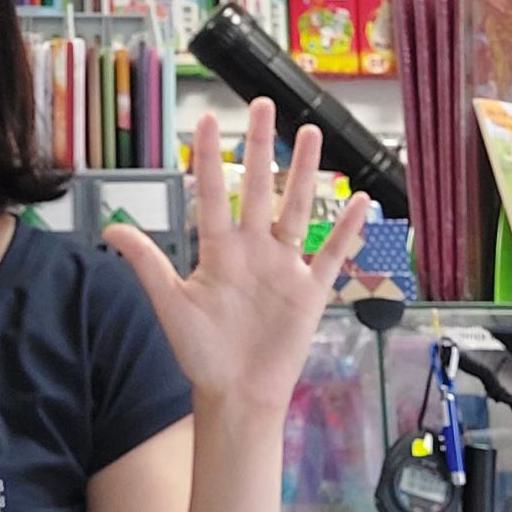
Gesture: palm